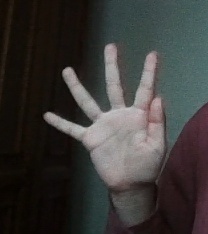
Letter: sheen